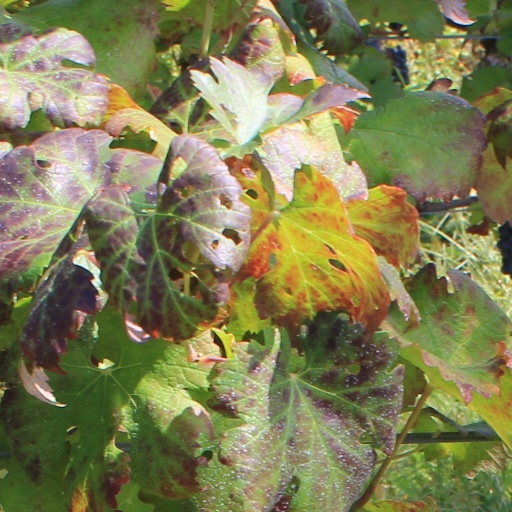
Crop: grape